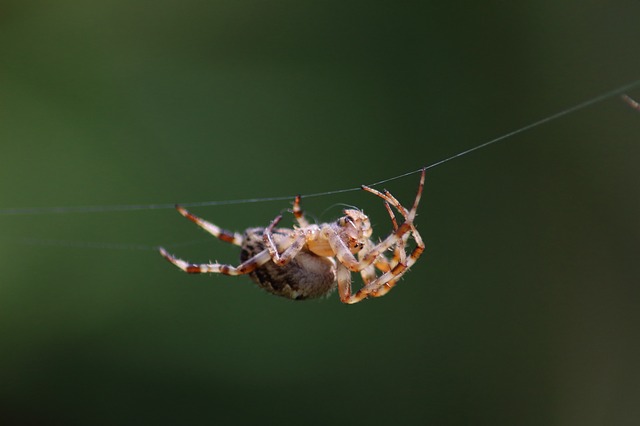
Label: spider